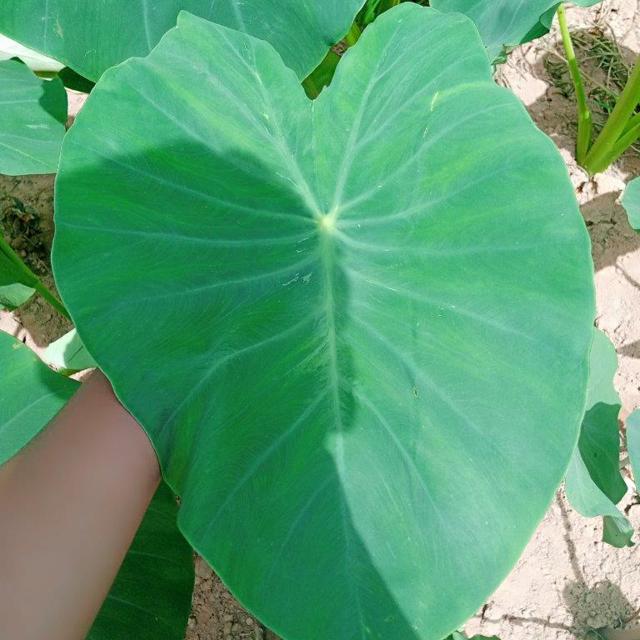
Label: Healthy